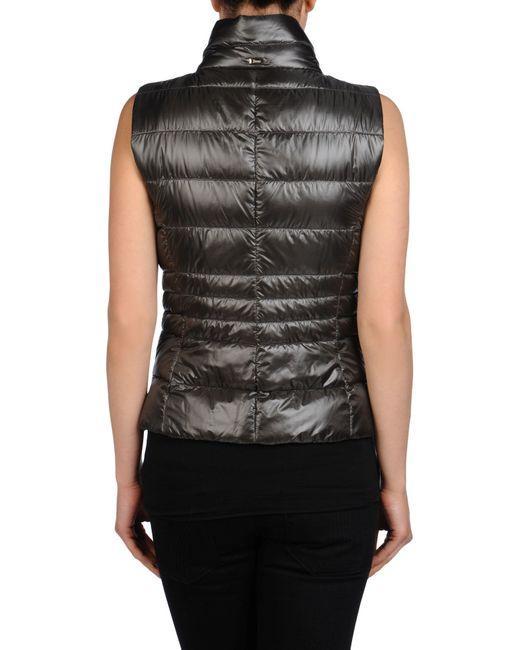
Dunkelbraune Damen körperbetonte ärmellose Lederjacke mit enger schwarzer Hose, Damen